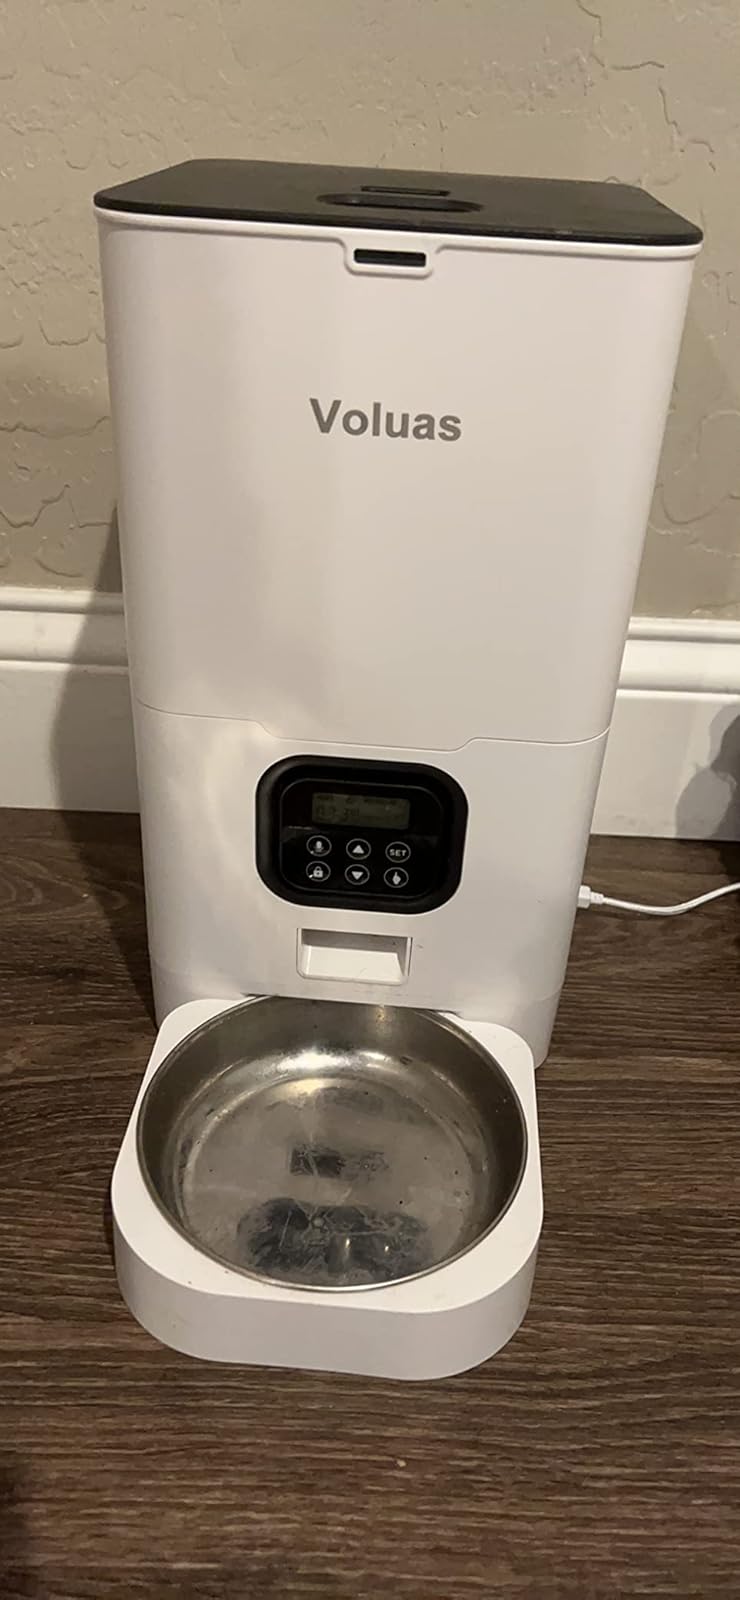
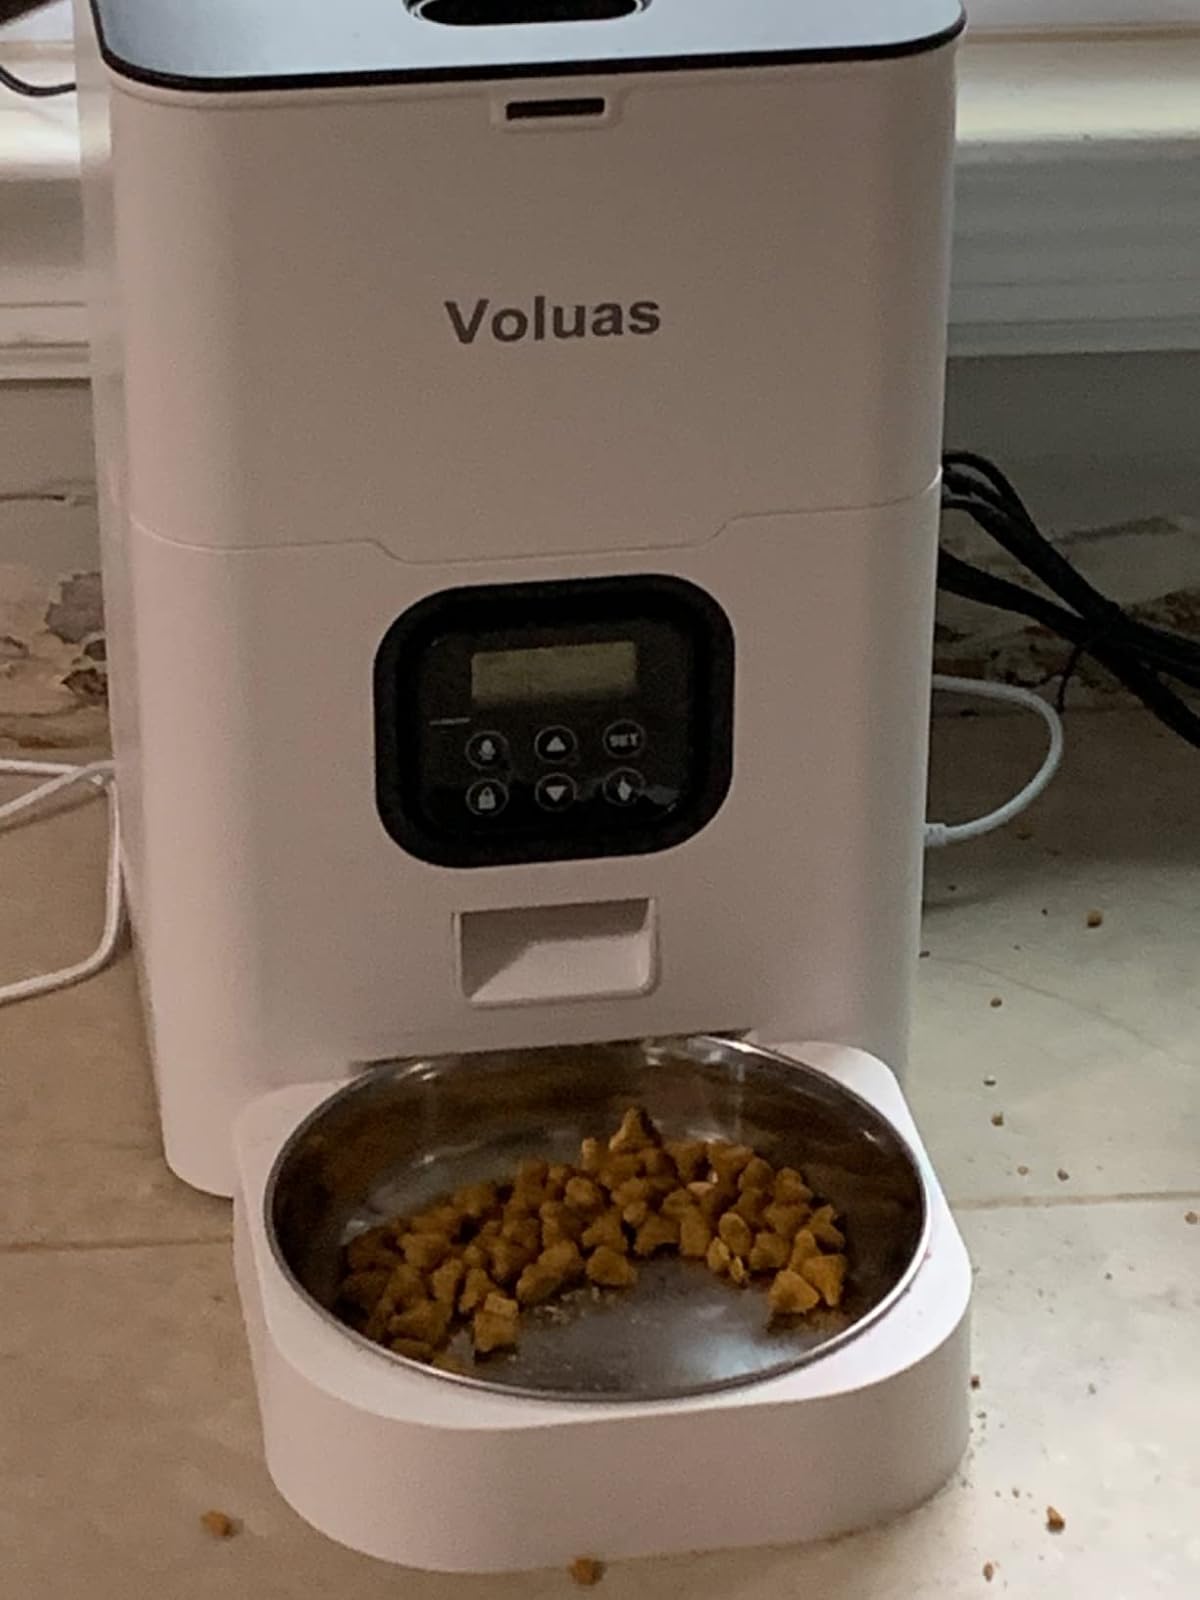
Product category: items_feeder
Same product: yes